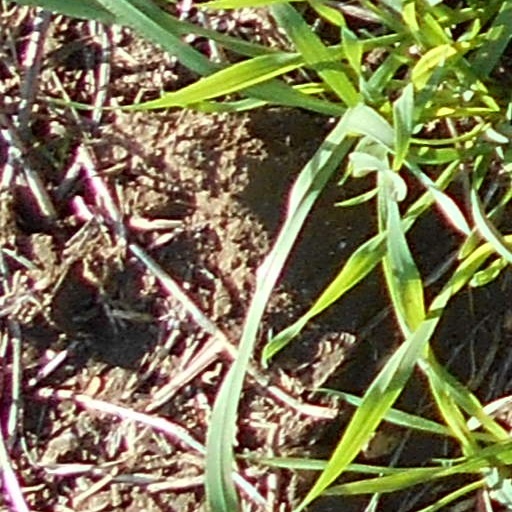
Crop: wheat